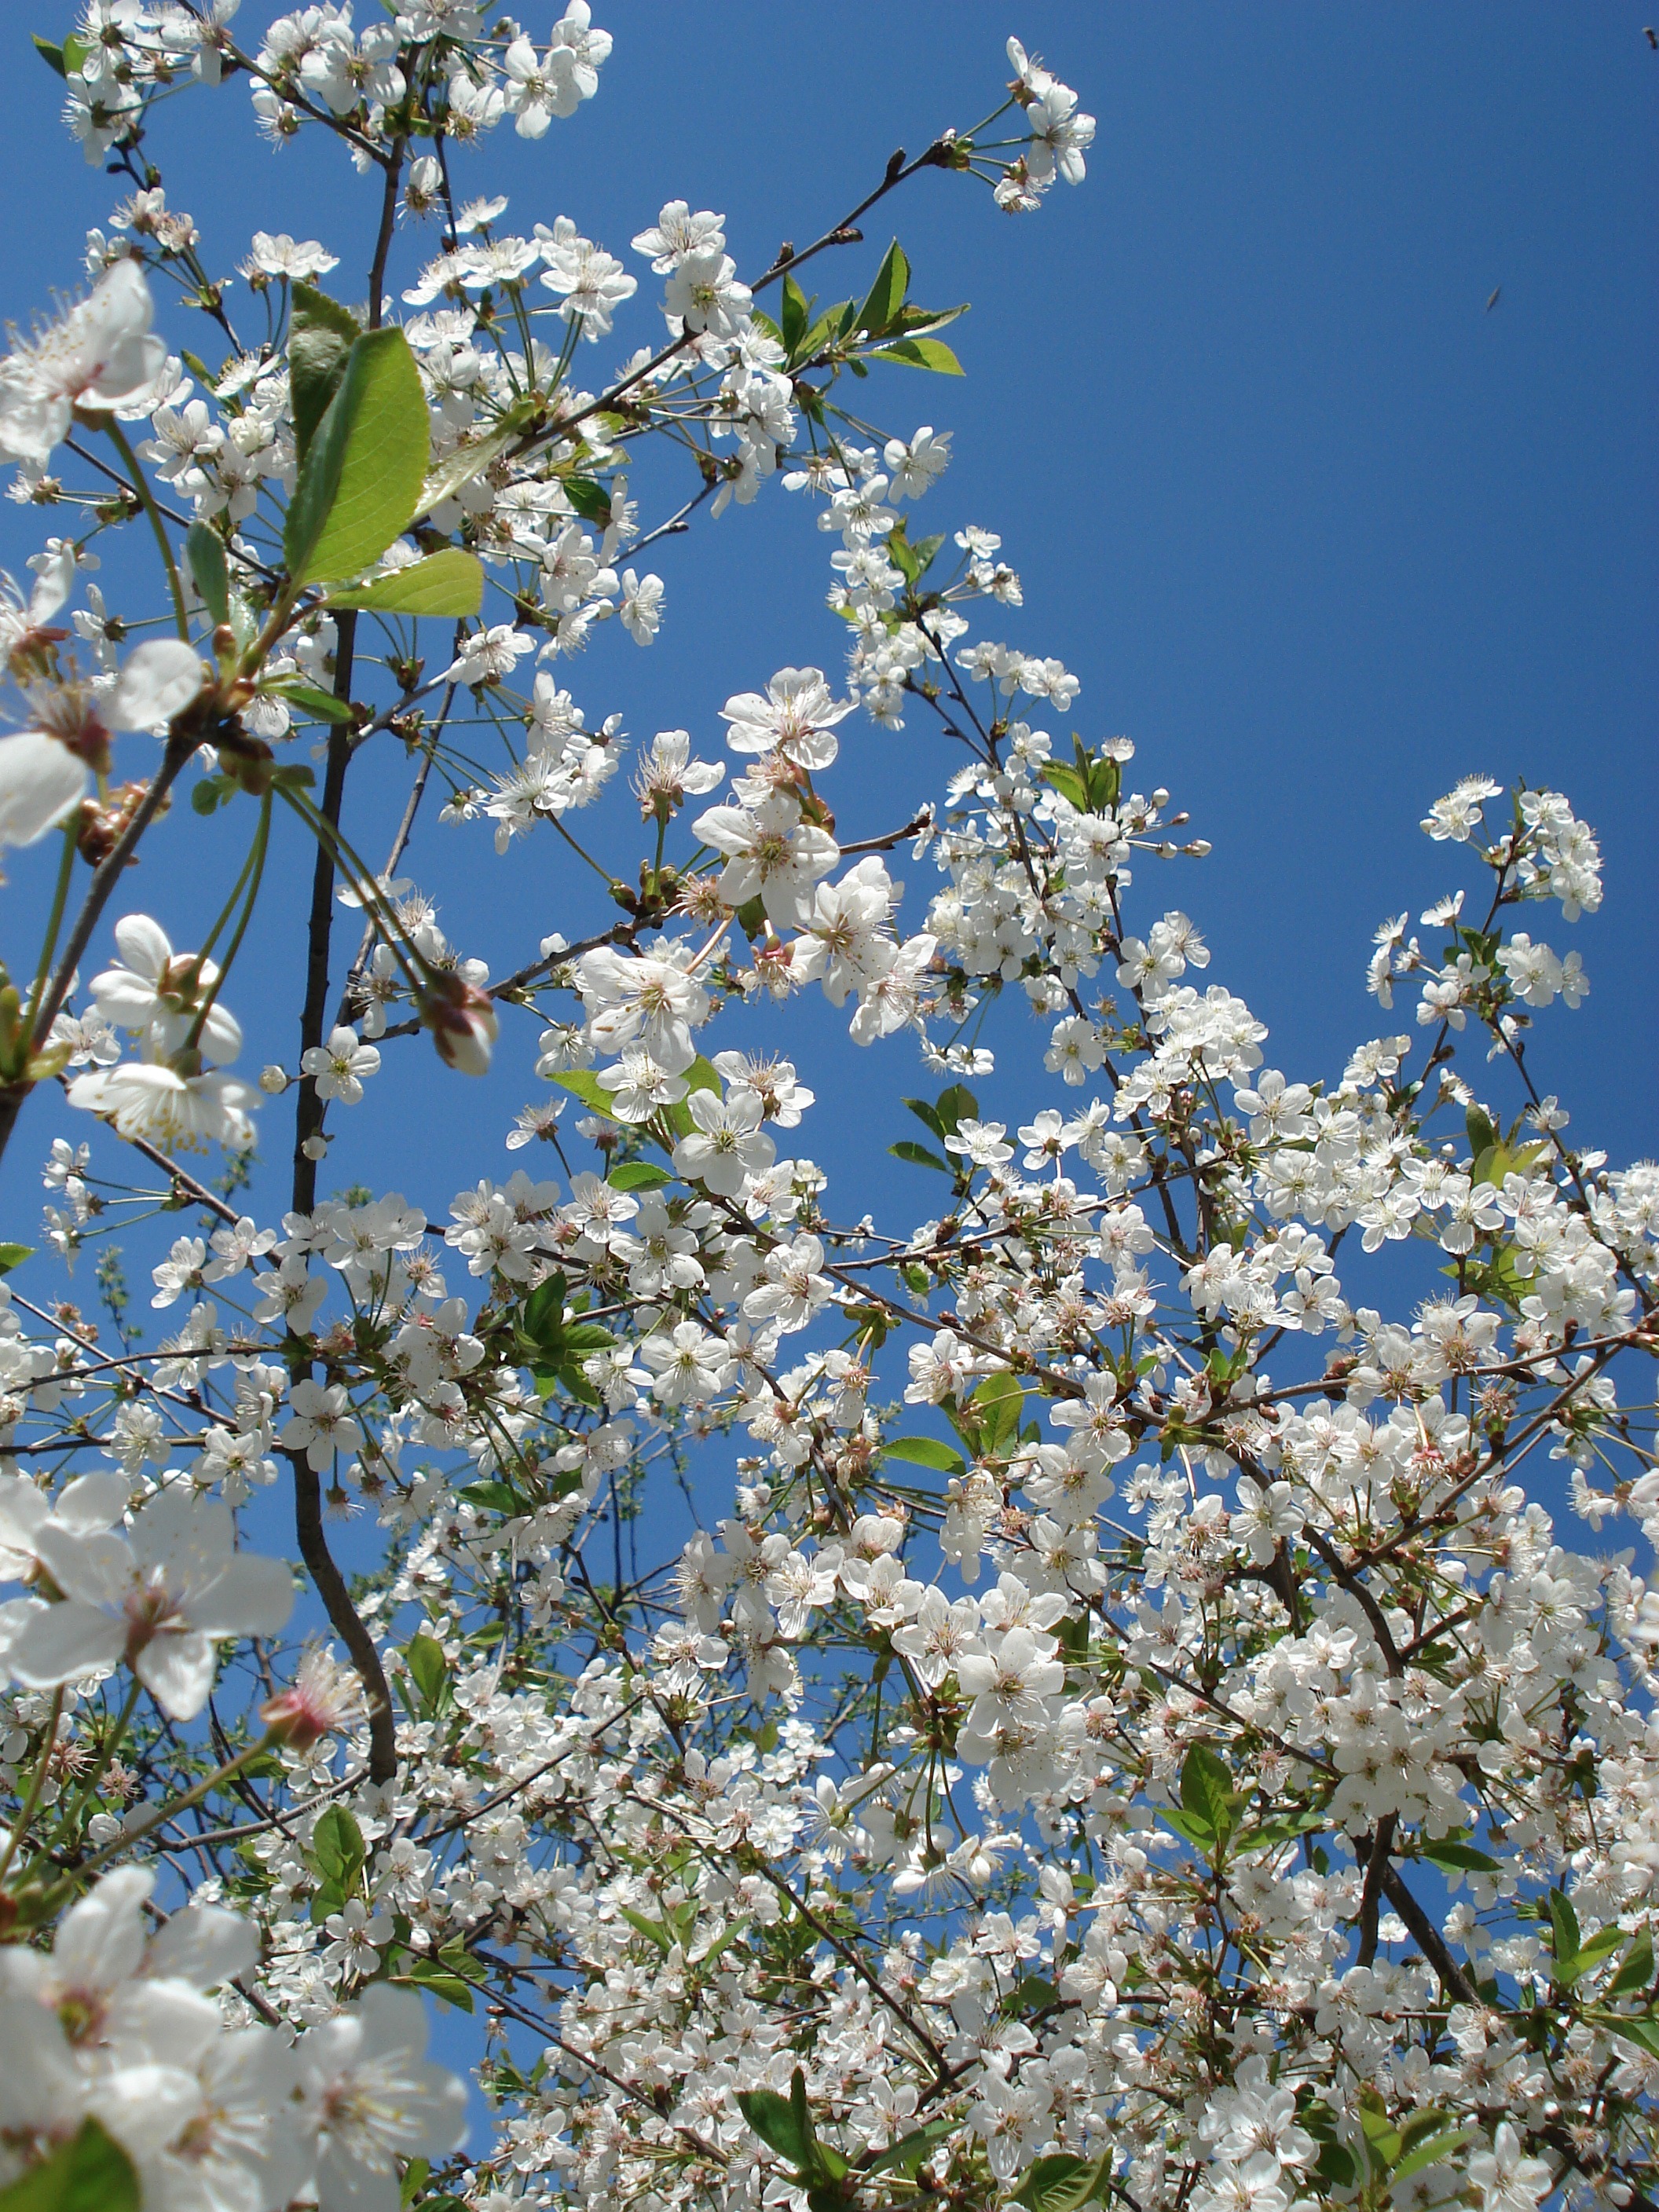
tree, nature, branch, blossom, plant, sky, flower, spring, produce, botany, flora, cherry blossom, flowers, background, springtime, flowering, flowering tree, flowering plant, cherry blossoms, land plant, kwanzan cherry blossoms